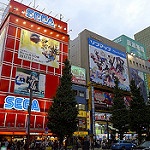
Label: buildings